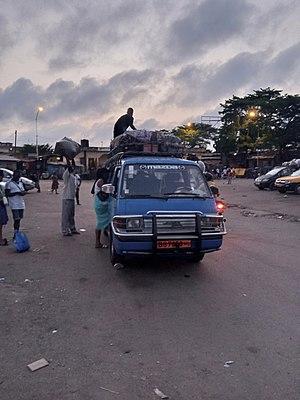
le parc de Tokpa This is an image with the theme ""Africa on the Move or Transport"" from: Benin"
Tokpa-tokpa est un terme du français populaire béninois qui désigne un moyen de transport en commun populaire. Il s'agit de taxis collectifs à ligne régulière et à prix forfaitaire qui circulent dans la région de Cotonou et de ses environs.